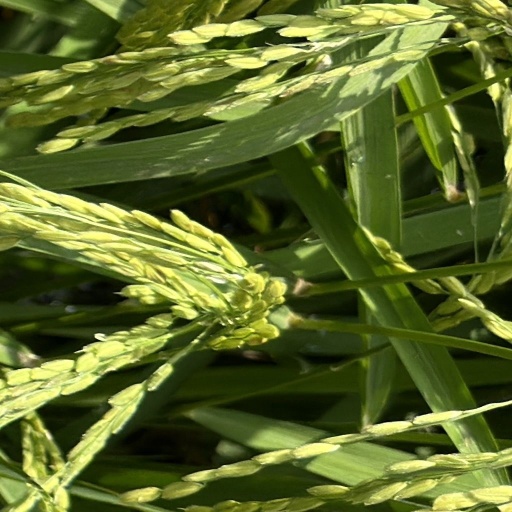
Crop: rice